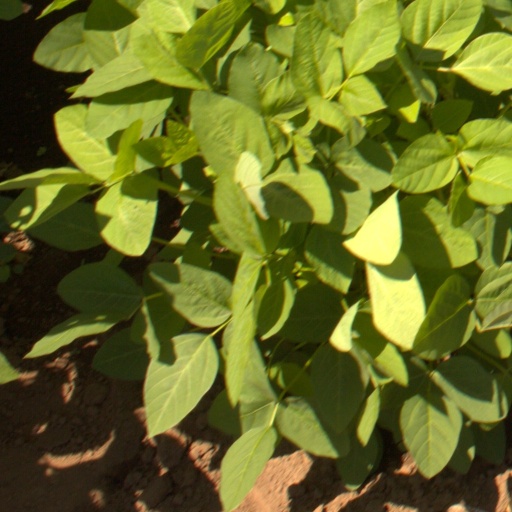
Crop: soybean